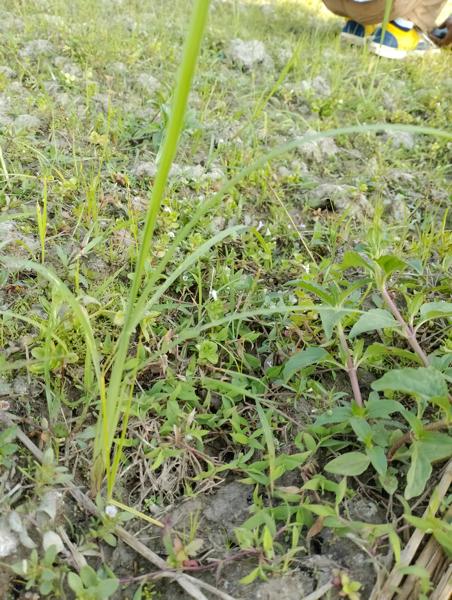
Weed species: Panicum repens